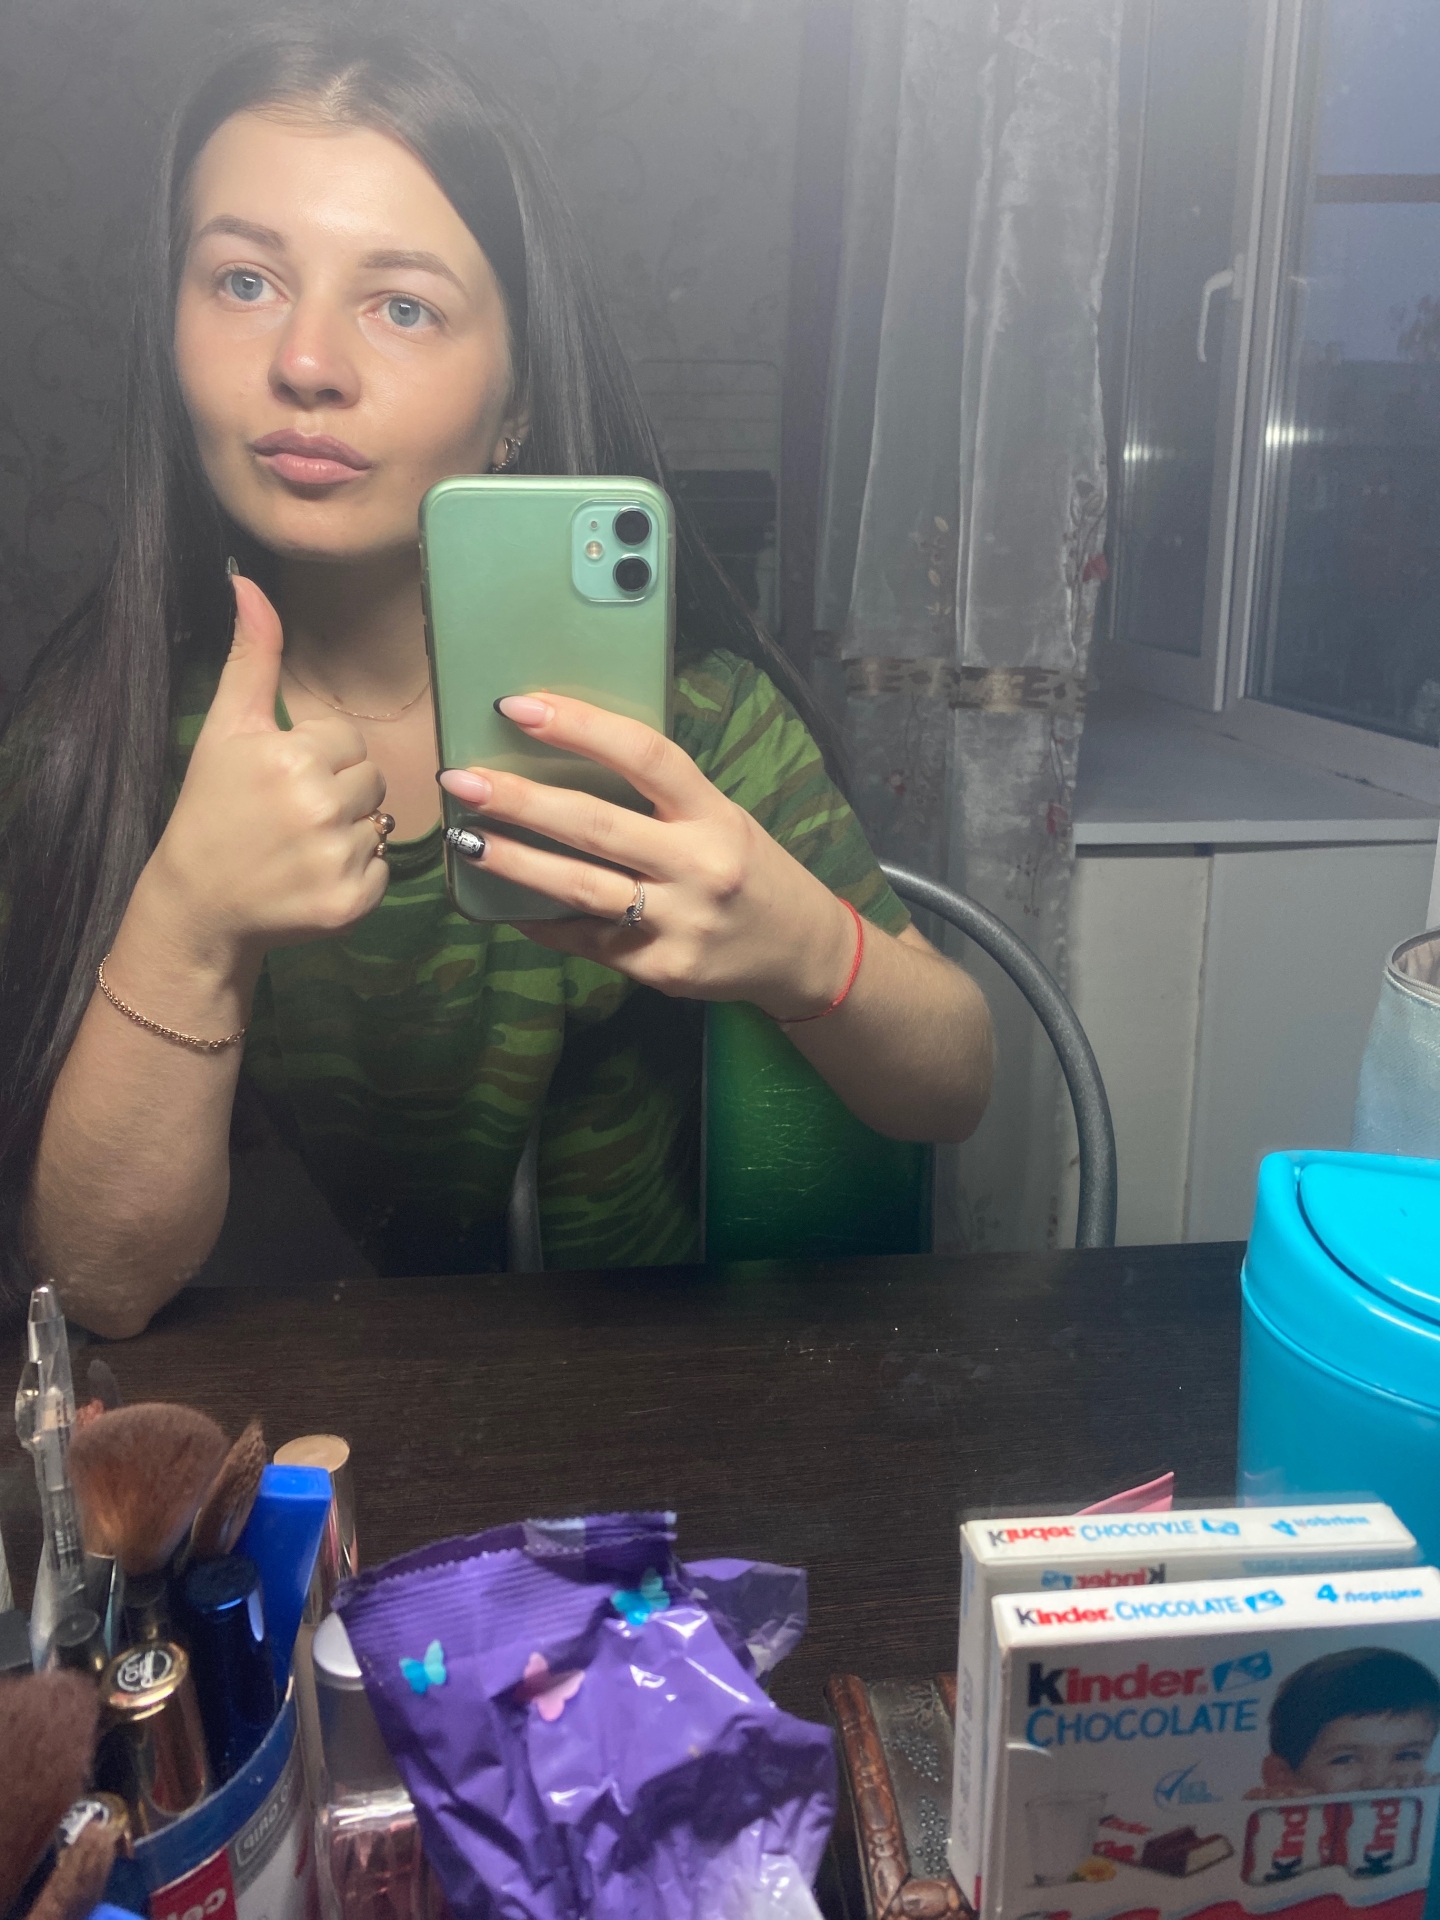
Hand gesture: like